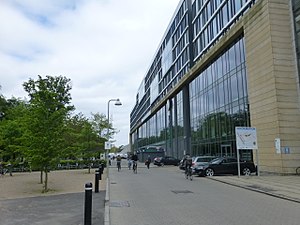
Per Henrik Lings Allé
Per Henrik Lings Alle med Parken til højre.
Per Henrik Lings Allé, tidligere Idræts Allé, er en gade på Østerbro. Den ligger mellem Øster Allé og Gunnar Nu Hansens Plads.